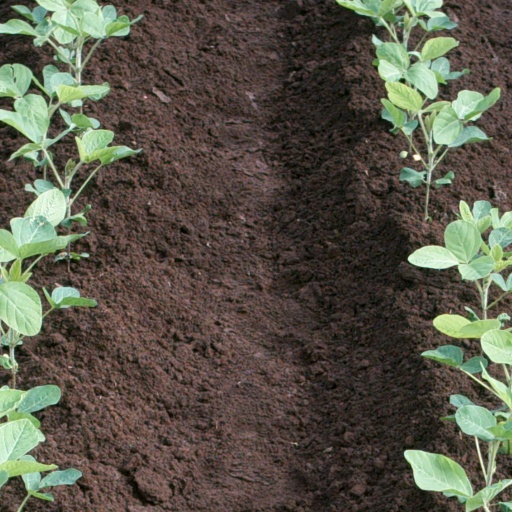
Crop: soybean